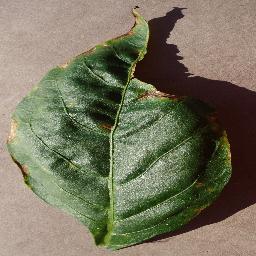
Label: Pepper,_bell___Bacterial_spot